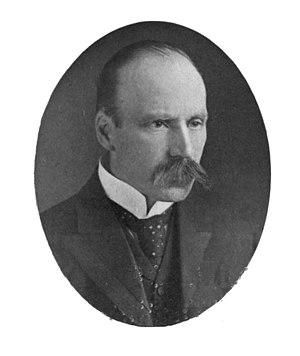
James Herbert Veitch F.L.S., F.R.H.S., né le 1ᵉʳ mai 1868 à Londres et mort le 13 novembre 1907 à Exeter, est un horticulteur anglais, membre de la famille Veitch qui s'est distinguée dans la botanique et l'horticulture pendant plus d'un siècle. Son abréviation botanique est J.H.Veitch.